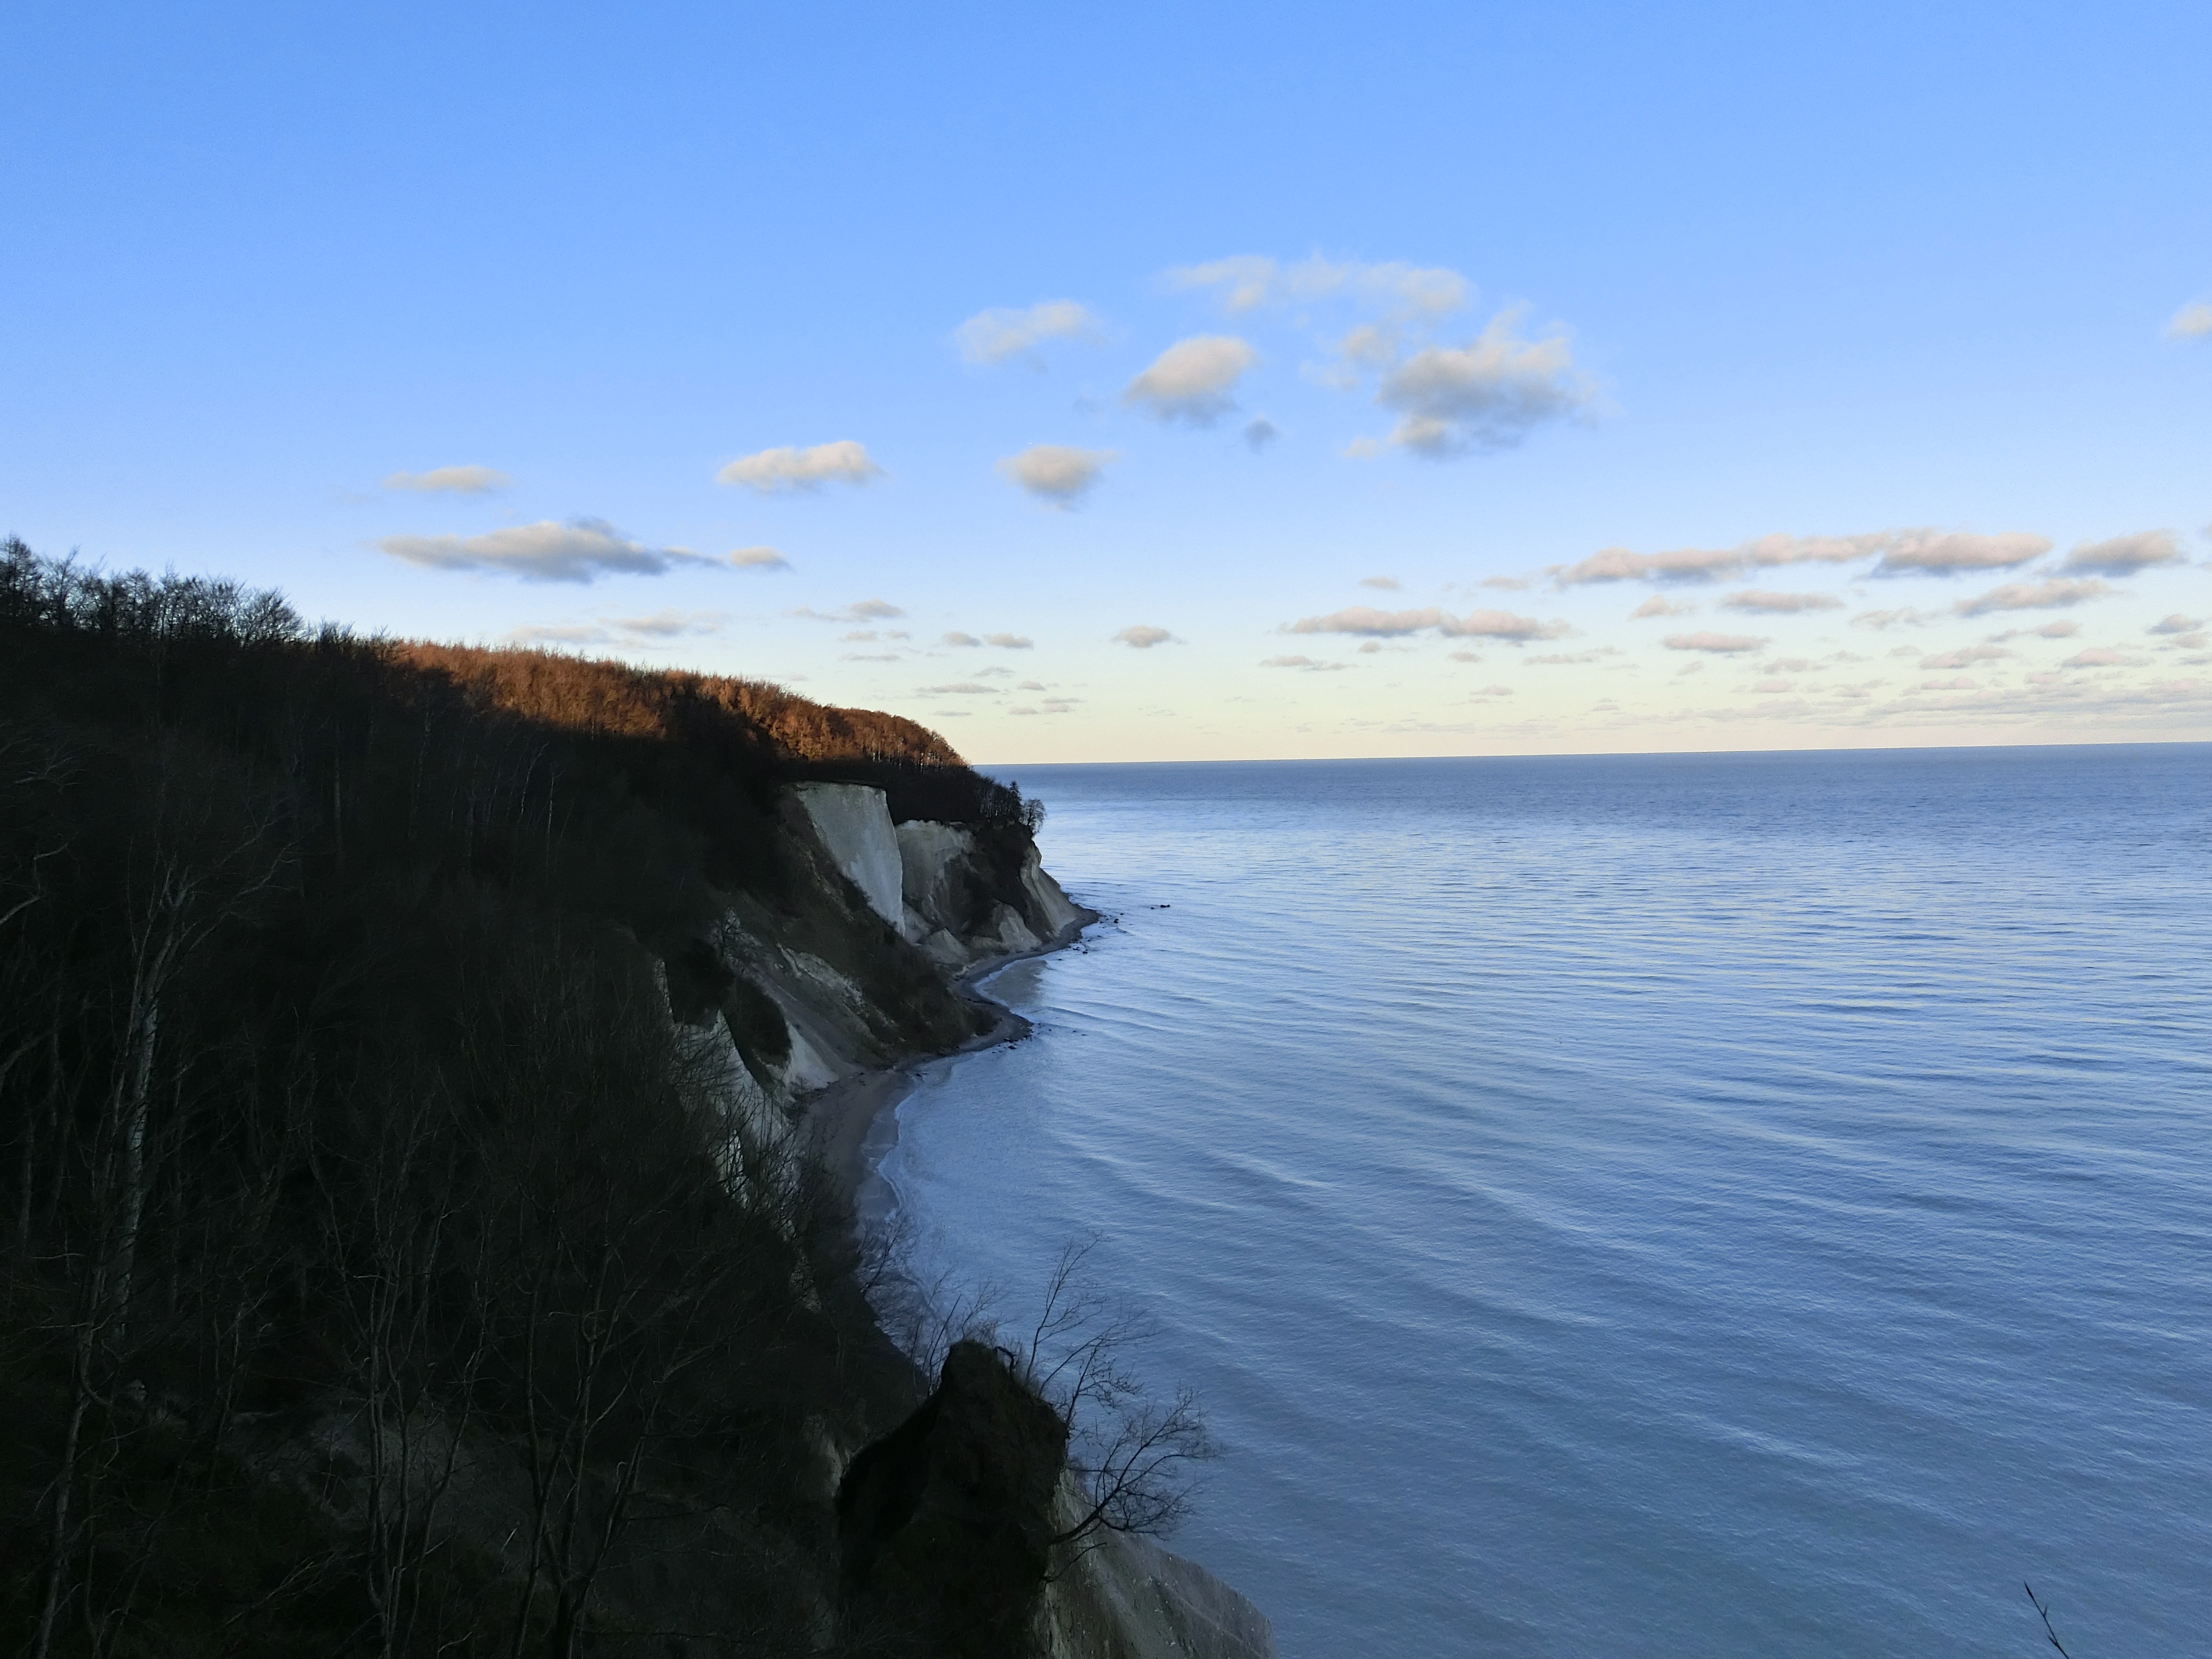
beach, sea, coast, water, rock, ocean, horizon, cloud, sky, shore, wave, lake, dawn, cliff, dusk, reflection, bay, terrain, body of water, cliffs, habitat, loch, cape, white cliffs, coastal path, landform, rugen, wind wave